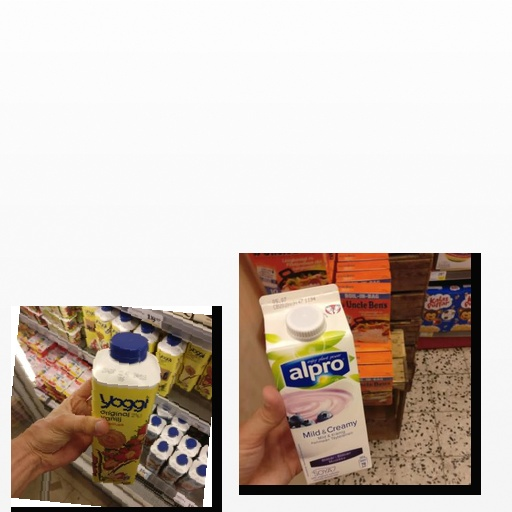
Food items: strawberry_yogurt, blueberry_soyghurt